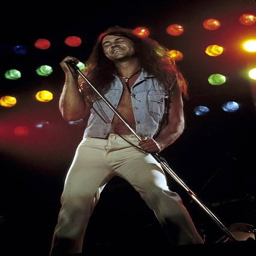
lead singer for hard rock artist during their most popular period .